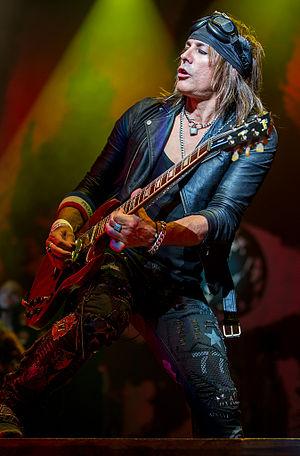
Cet article présente la liste des membres des différents line-ups d'Alice Cooper, studio et live.